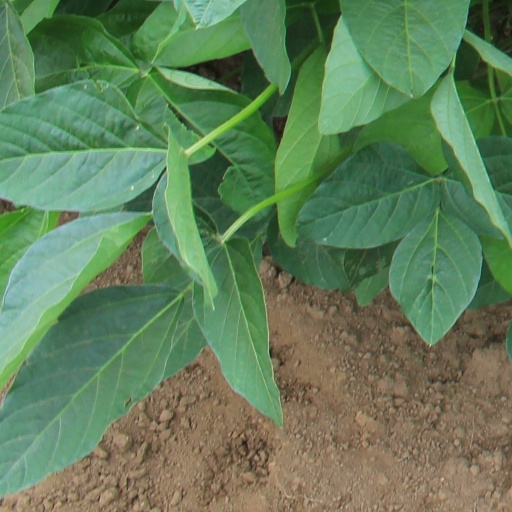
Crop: soybean